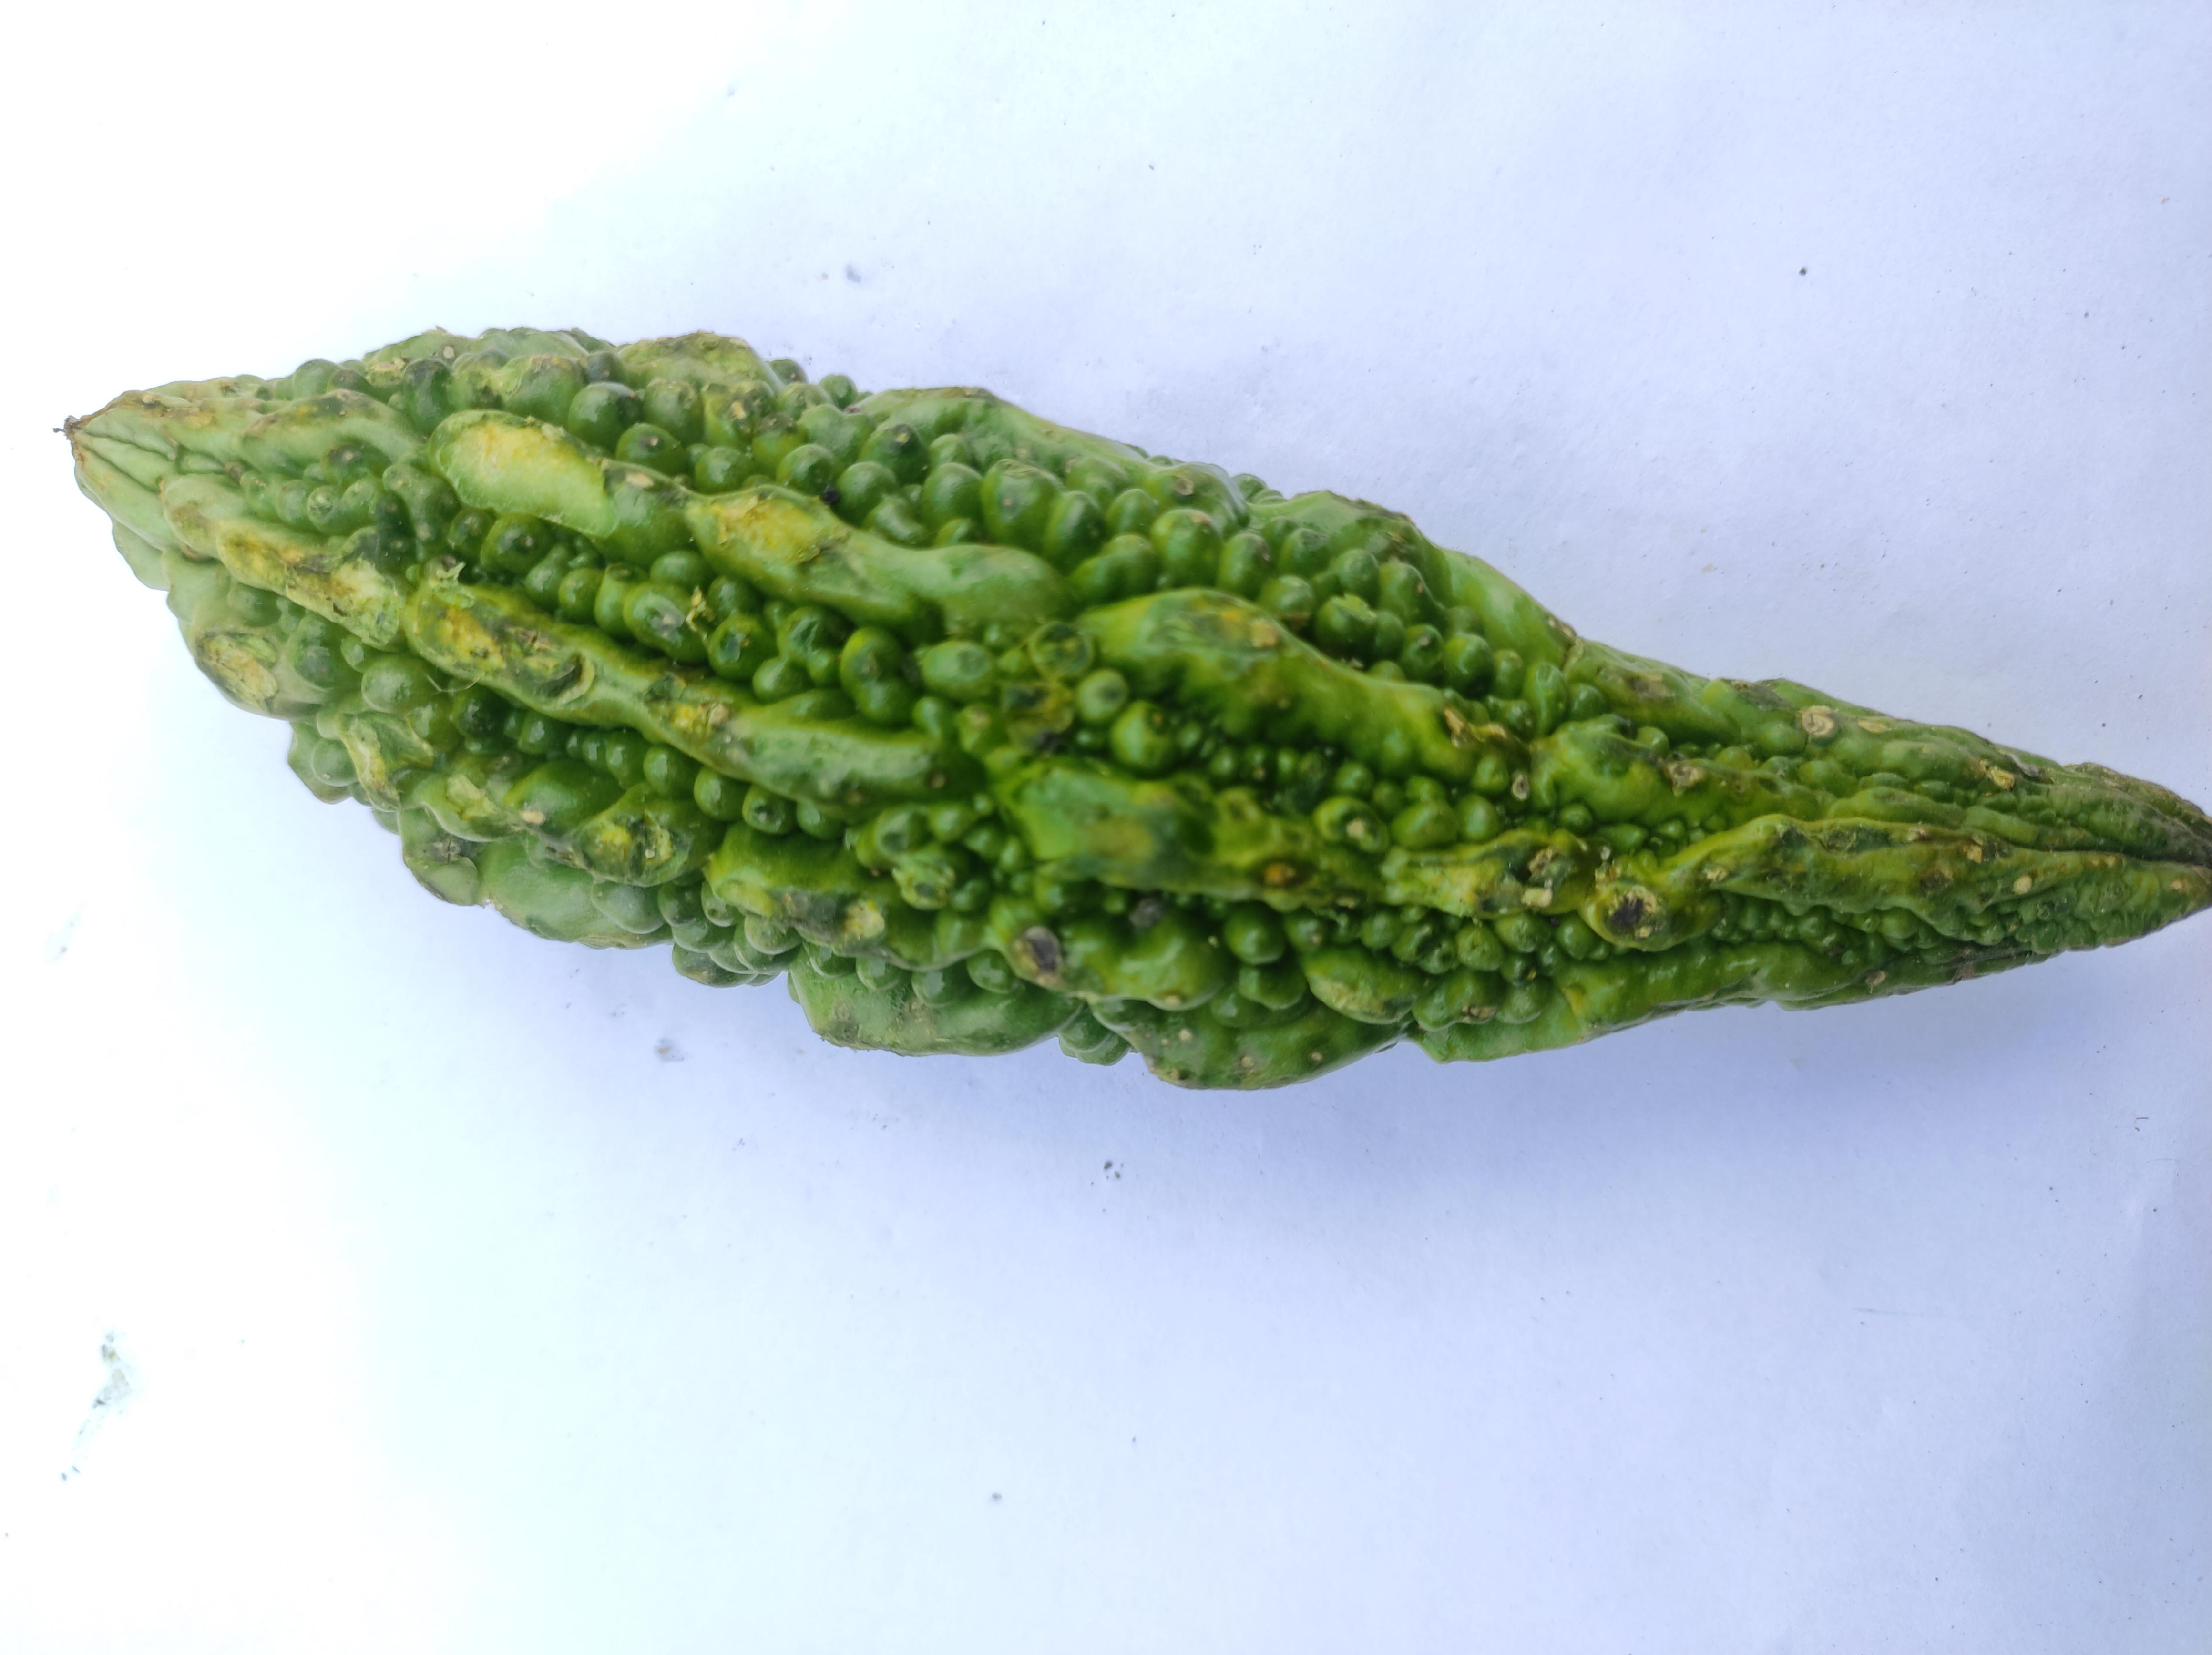
Label: Bitter melon